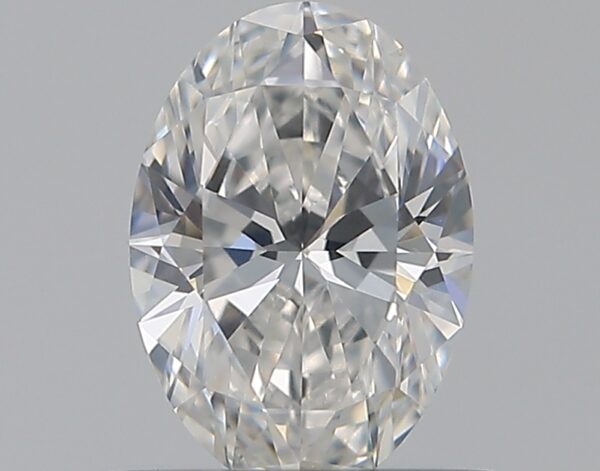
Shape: oval
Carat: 0.5
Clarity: SI1
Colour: F
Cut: EX
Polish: EX
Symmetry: EX
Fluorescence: N
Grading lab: GIA
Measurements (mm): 6.43 x 4.47 x 2.73